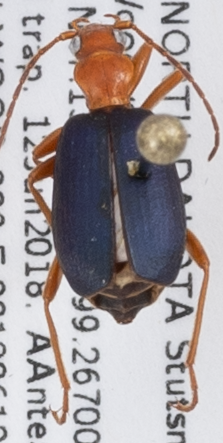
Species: Brachinus cyanochroaticus
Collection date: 2018-06-12
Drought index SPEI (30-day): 0.438
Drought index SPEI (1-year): -0.642
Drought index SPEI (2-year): -0.156